Premiership of Felipe González

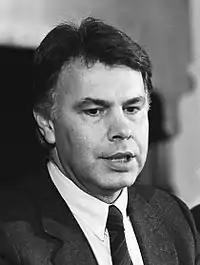
Felipe González, President of the Government (January 1986)

The governments of Felipe González (1982–1996) occurred during the second period of the reign of Juan Carlos I of Spain.